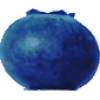
Label: Huckleberry 1